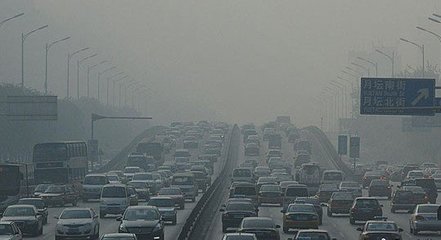
Weather: foggy or hazy